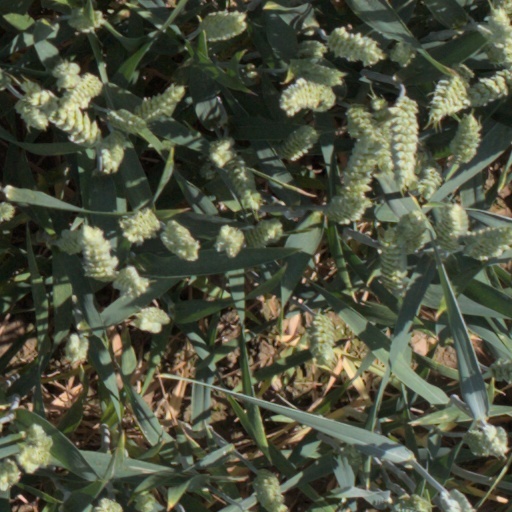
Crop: wheat